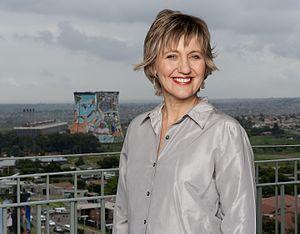
Glenda Elisabeth Gray, née à Boksburg en 1962, est un médecin et scientifique sud-africaine spécialisée en pédiatrie et spécialiste du virus de virus de l'immunodéficience humaine. Elle est notamment lauréate de la plus haute distinction honorifique d'Afrique du Sud, l'Ordre de Mapungubwe.